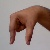
The image shows a hand gesture representing the letter 'Q' in Indian Sign Language.